Waterbury Indians (baseball)

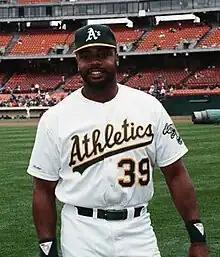
(1989) Dave Parker, Oakland Athletics. A member of the Baseball Hall of Fame, Parker played for Waterbury in 1971 at age 19.

Baseball Hall of Fame member Dave Parker played for the Pirates in 1971 at age 20, having played the previous season with the Pirates team in the Rookie level Gulf Coast League to begin his professional career at age 19. Still at 19 years old, Parker began his second professional season with Waterbury and struggled, as he hit .228 with 0 home runs in 30 games at Waterbury to begin the season. Turning age 20, Parker was then sent to the Class A level Monroe Pirates, hitting .358 with 11 home runs in 71 games with Monroe in the Western Carolinas League to finish the season. Of his time with Waterbury in 1971, Parker said, "I was the youngest guy there and I tried too hard to prove myself." In 1972, Parker was promoted to the Salem Pirates and won the Carolina League Most Valuable Player Award. Parker became the National league MVP in 1979 with the Pittsburgh Pirates and won two batting titles in his major league career. He retired with a .290 batting average with HR and RBI.